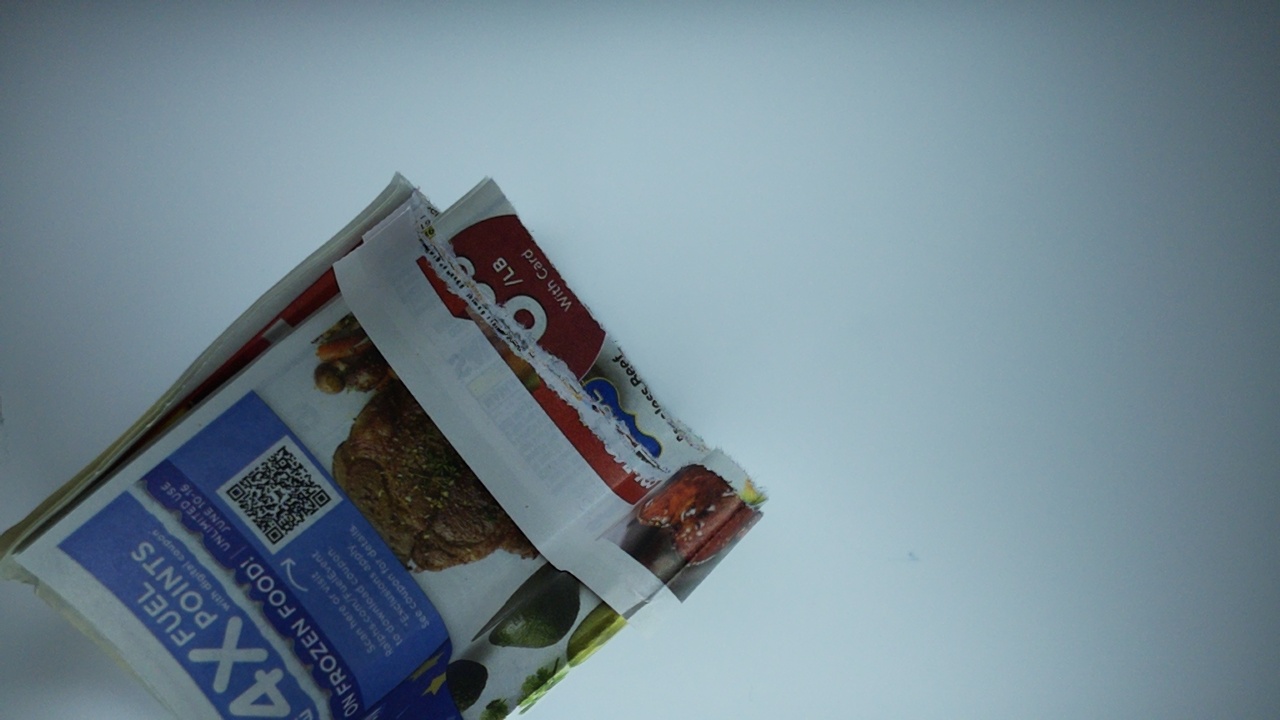
Label: recycle